Banking in Taiwan

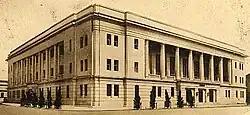
Bank of Taiwan Head Office Building in 1939

Traditional banking in Taiwan was limited to traditional financial institutions. These institutions included silver associations, merchant houses, and remittance houses.